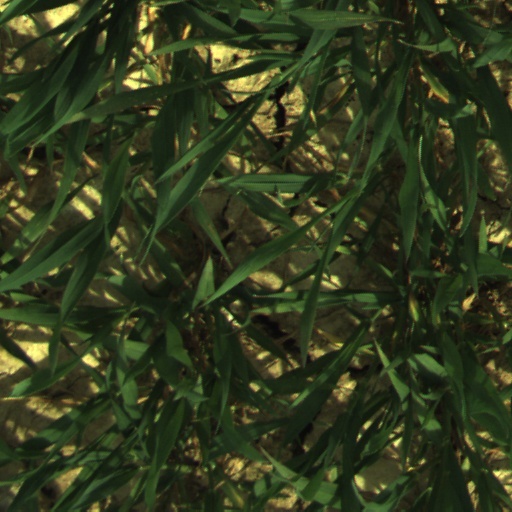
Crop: wheat